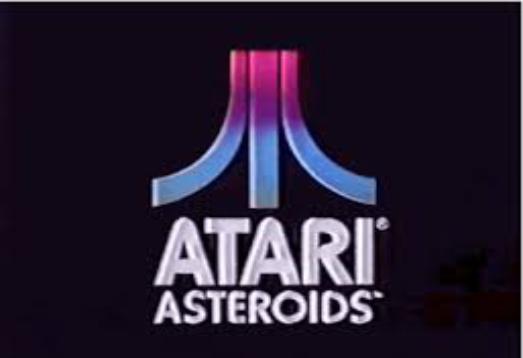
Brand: atari 2600-2
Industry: Clothes